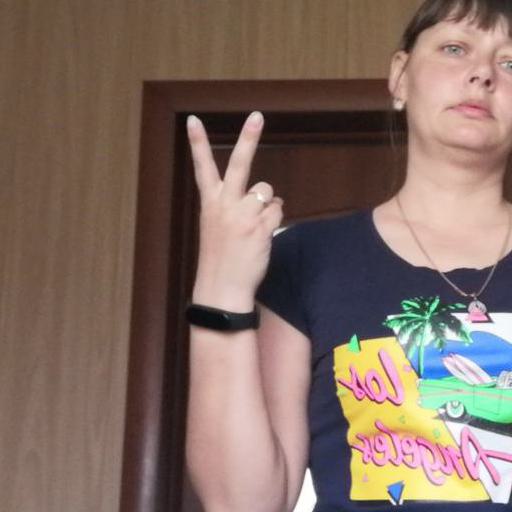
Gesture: peace_inverted